Bretagne-de-Marsan

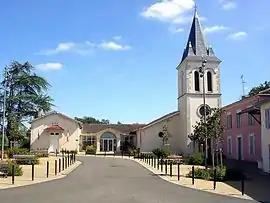
Town hall and church

Bretagne-de-Marsan is a commune in the Landes department in Nouvelle-Aquitaine in southwestern France.